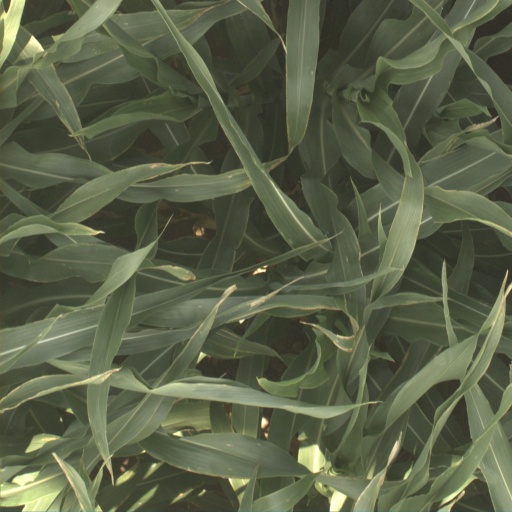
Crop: sorghum